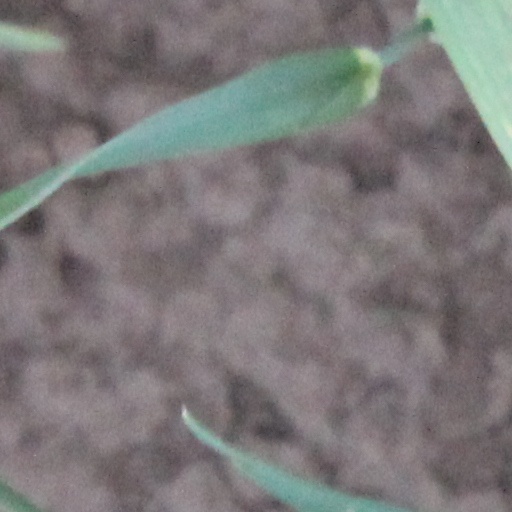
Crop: wheat